Phenom II

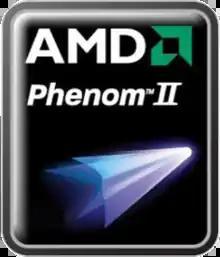

Phenom II is a family of AMD's multi-core 45 nm processors using the AMD K10 microarchitecture, succeeding the original Phenom. Advanced Micro Devices released the Socket AM2+ version of Phenom II in December 2008, while Socket AM3 versions with DDR3 support, along with an initial batch of triple- and quad-core processors were released on February 9, 2009. Dual-processor systems require Socket F+ for the Quad FX platform. The next-generation Phenom II X6 was released on April 27, 2010.